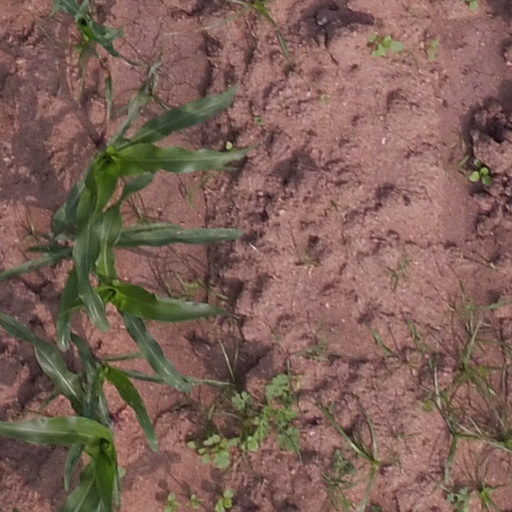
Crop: maize; corn